Guard of honour

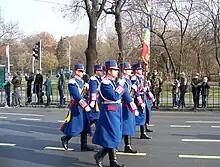
Honour guard of the Romanian Gendarmerie

In Azerbaijan, military honour guards during state visits are provided by the Azerbaijani National Guard of the Special State Protection Service of Azerbaijan. It is subordinate to the President of Azerbaijan, and has responsibilities that range from protecting government officials to mounting the guard of honour for state visits and military parades. A joint-service honour guard subordinate to the Ministry of Defence is also available and is usually mounted for military officials. Garrison honour guards are also maintained, with the commander of the unit being appointed by special order of the Chief of General Staff. In the Soviet era, the 4th cadet battalion of the Baku Higher Combined Arms Command School maintained a special honour guard unit that served as the official ceremonial ambassador of the military forces of the Azerbaijan SSR, participating in welcoming ceremonies at Binah Airport (now Heydar Aliyev International Airport).